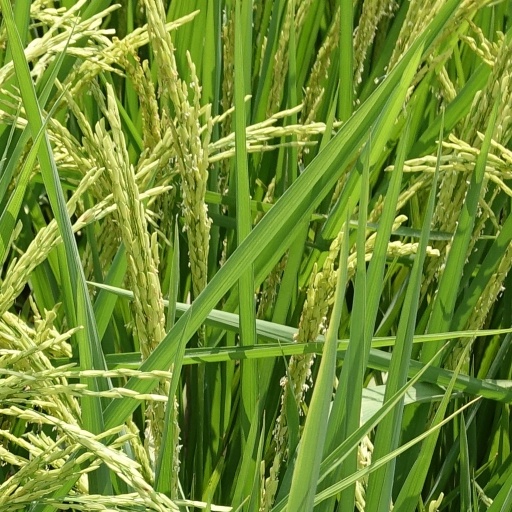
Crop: rice